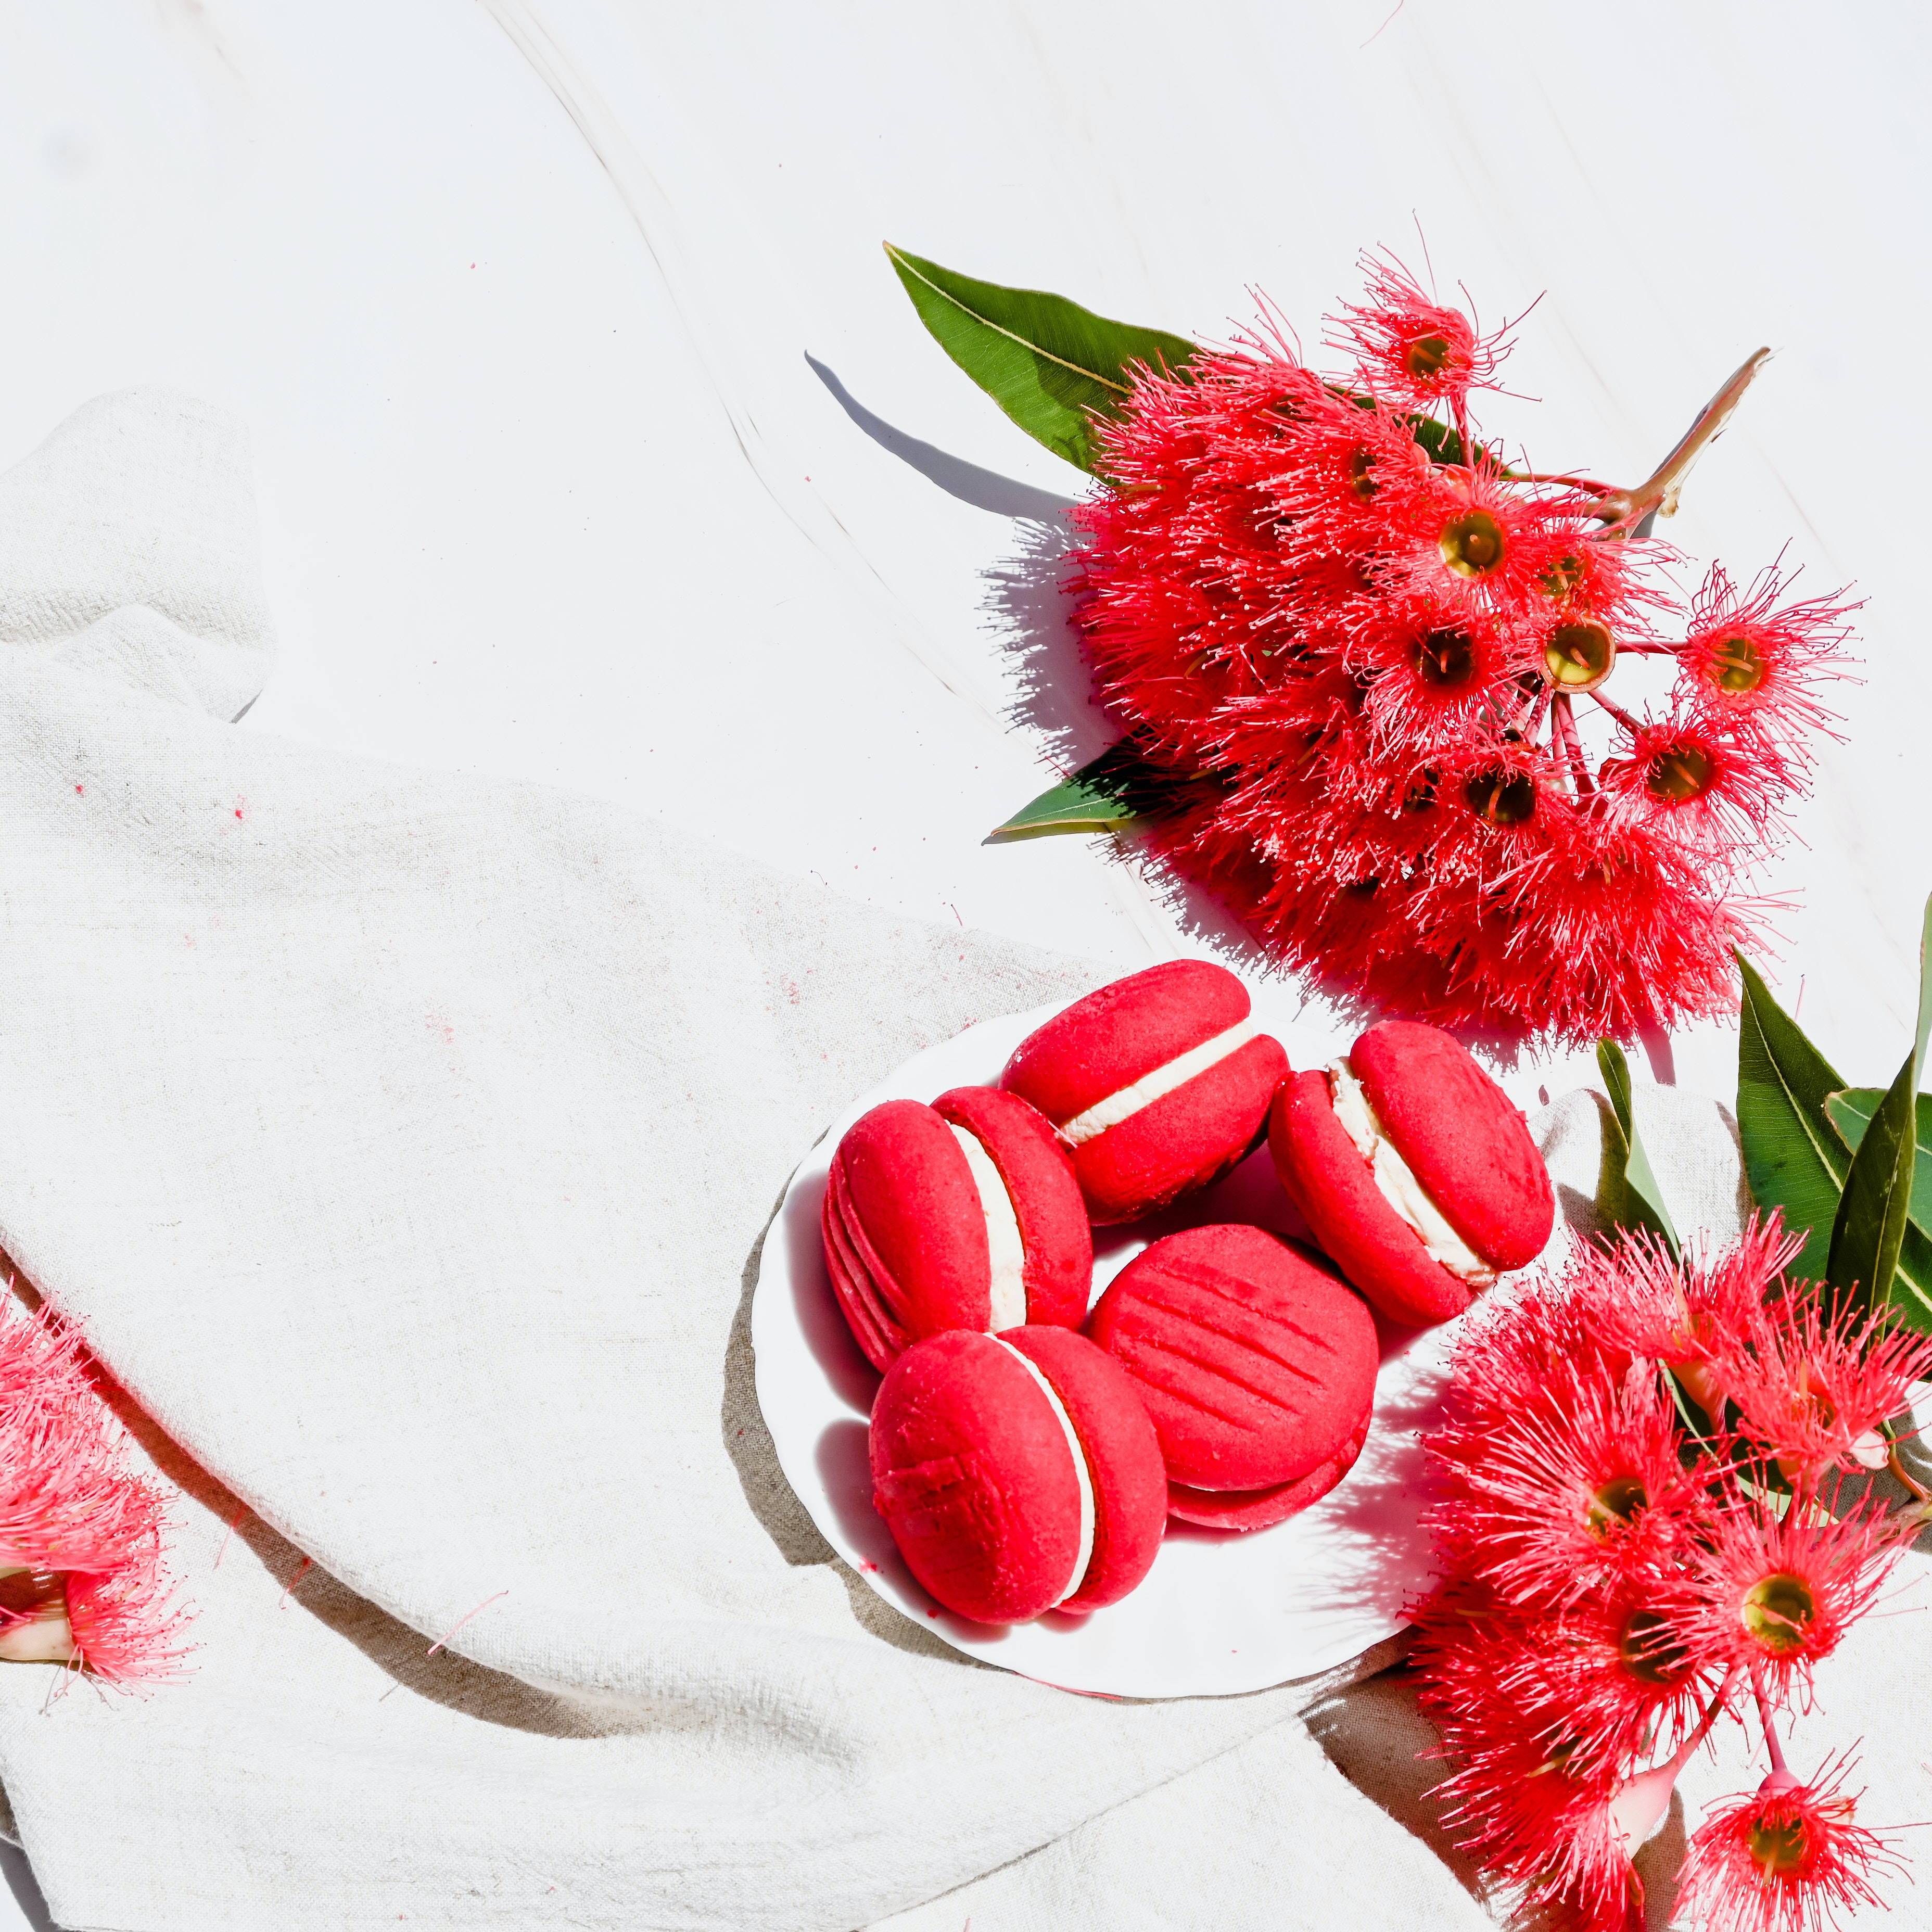
flower, plant, petal, flowering plant, Myrtle family, bottlebush, artificial flower, event, art, cut flowers, floral design, carmine, coquelicot, combretaceae, still life photography, twig, flower arranging, floristry, magenta, herbaceous plant